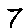
Label: 7